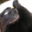
Label: cat